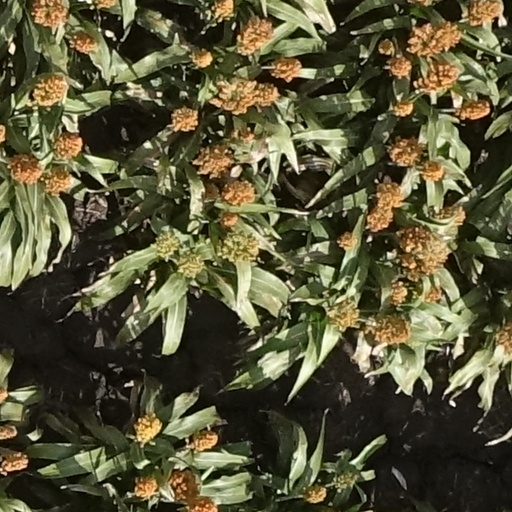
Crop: sorghum